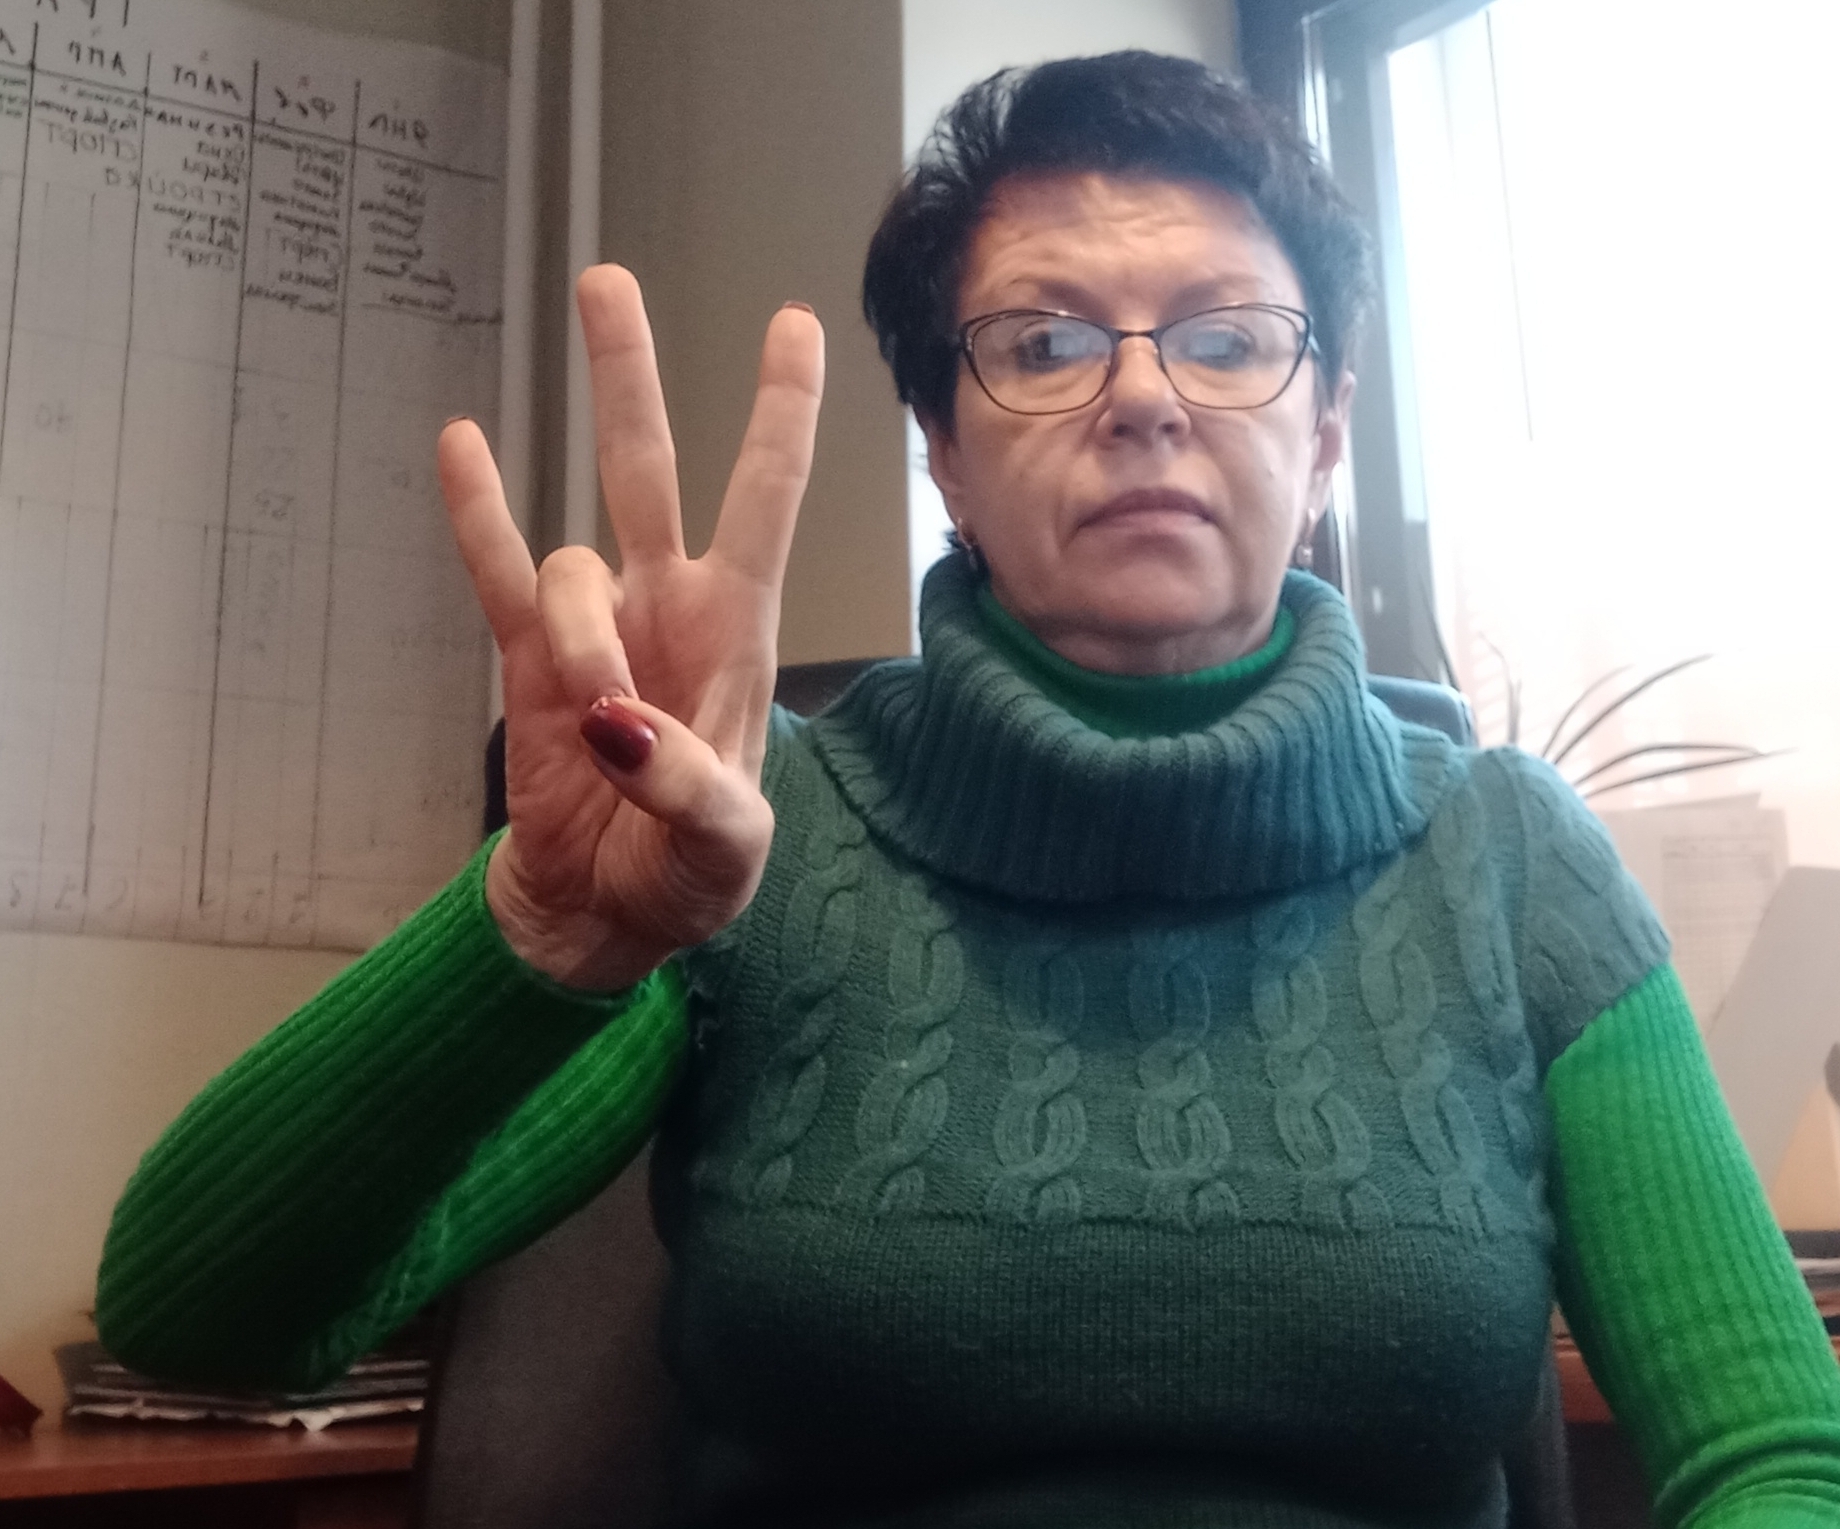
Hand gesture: three3